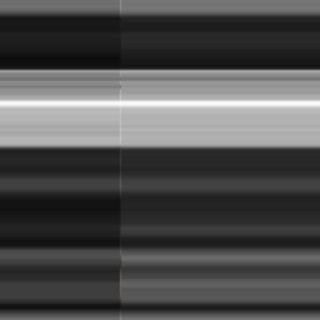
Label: sugarcane_bacterial_blight